List of international presidential trips made by Shavkat Mirziyoyev

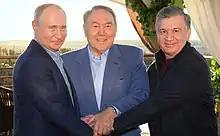
Mirziyoyev with Vladimir Putin and Nursultan Nazarbayev in Saryagash, Kazakhstan, October 20, 2018.

This is a list of international presidential trips made by Shavkat Mirziyoyev, the president of Uzbekistan since 2016.